Network convergence

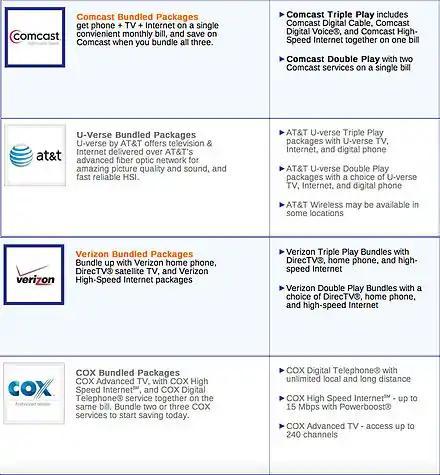
Bundled services provided by multiplay companies.

Traditional communication companies that now carry telephone services are moving closer to universal service. As a result, the new market improves the utilization of the existing infrastructure, making it more cost-efficient. Further, many non-traditional infrastructures, including cable television and electricity distribution networks, can now carry telephone service, moving countries closer to universal service and improving the utilization of existing infrastructure, allowing them to provide ICT services to communities that earlier had none. The ability of cable television infrastructure to carry converged services has driven investment in fiber optic networks by telecommunications operators. Such service provision brings with it the potential for significant social and economic transformation to otherwise underserved areas.